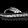
Label: Sandal